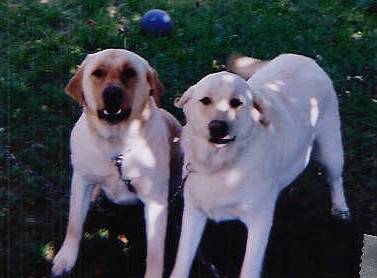
Label: dog